Lara Croft Go

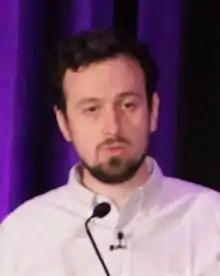
Technical director Antoine Routon presents on the game's development at the 2016 Game Developers Conference.

"Lara Croft Go" is a turn-based puzzle video game in the "Tomb Raider" franchise. Its core gameplay and control scheme is similar to its predecessor, "Hitman Go". Levels are composed of interconnected nodes and lines. The player controls the series' protagonist, Lara Croft. The player and the environment take turns, in which one rests while the other moves. During the player's turn, the player moves Croft one unit between connected nodes in the given direction. While Croft rests at the node, enemies and obstacles on the board simultaneously take a turn to move one unit. While levels in "Hitman Go" were restricted to the horizontal plane, "Lara Croft Go" adds vertical movement with steps, cliff faces, and climbable terrain incorporated into the level design. The game contains five chapters and forty levels in total.